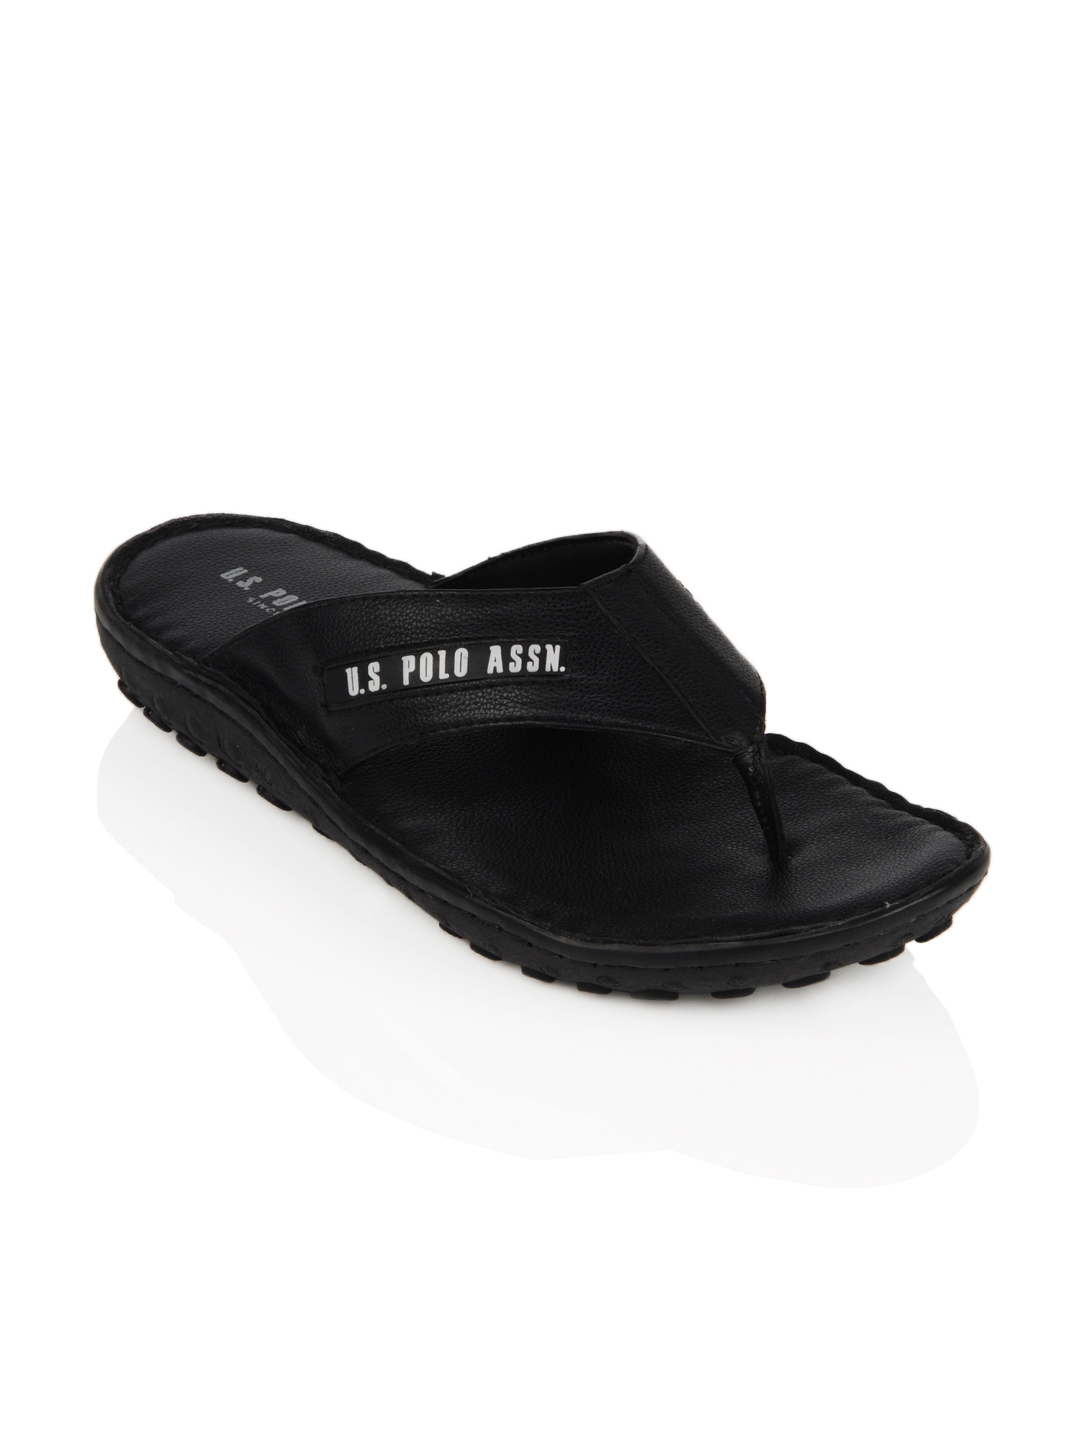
U.S. Polo Assn. Men Black Flip Flops
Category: Footwear / Flip Flops / Flip Flops
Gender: Men
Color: Black
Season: Summer 2012
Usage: Casual